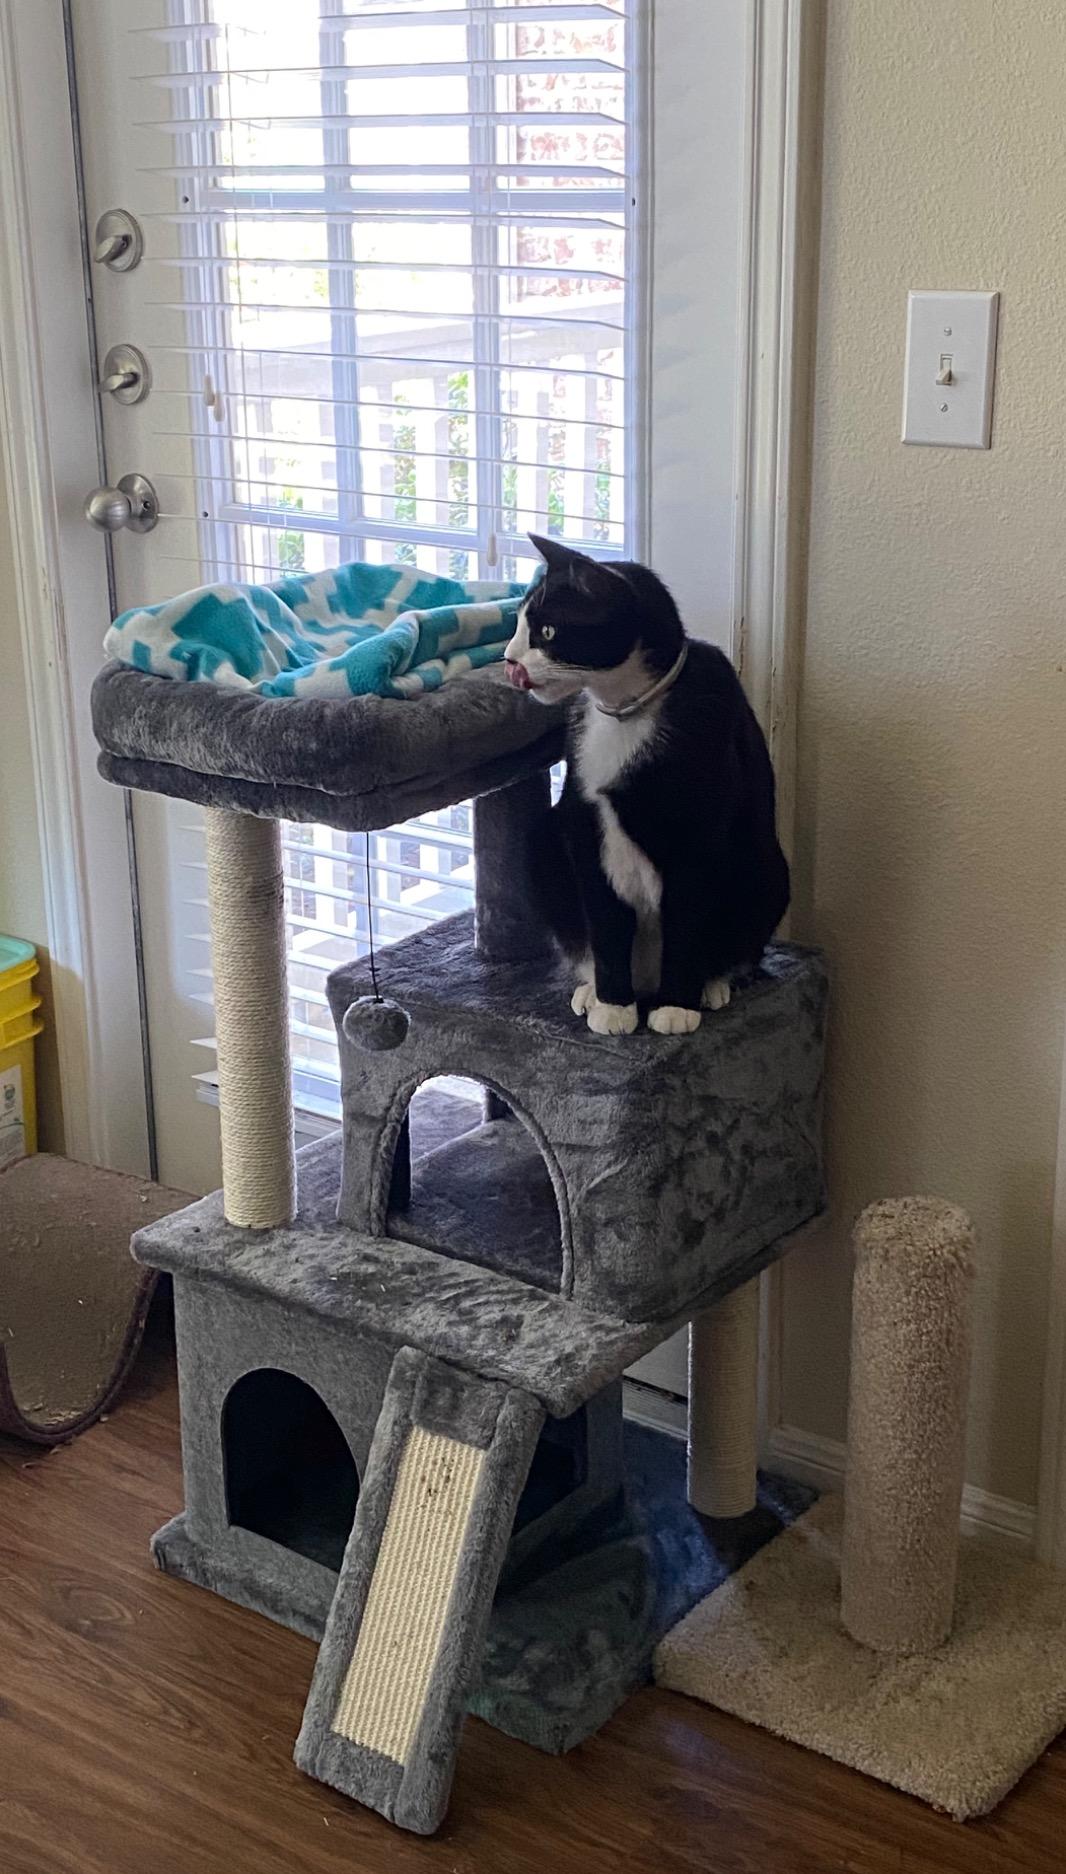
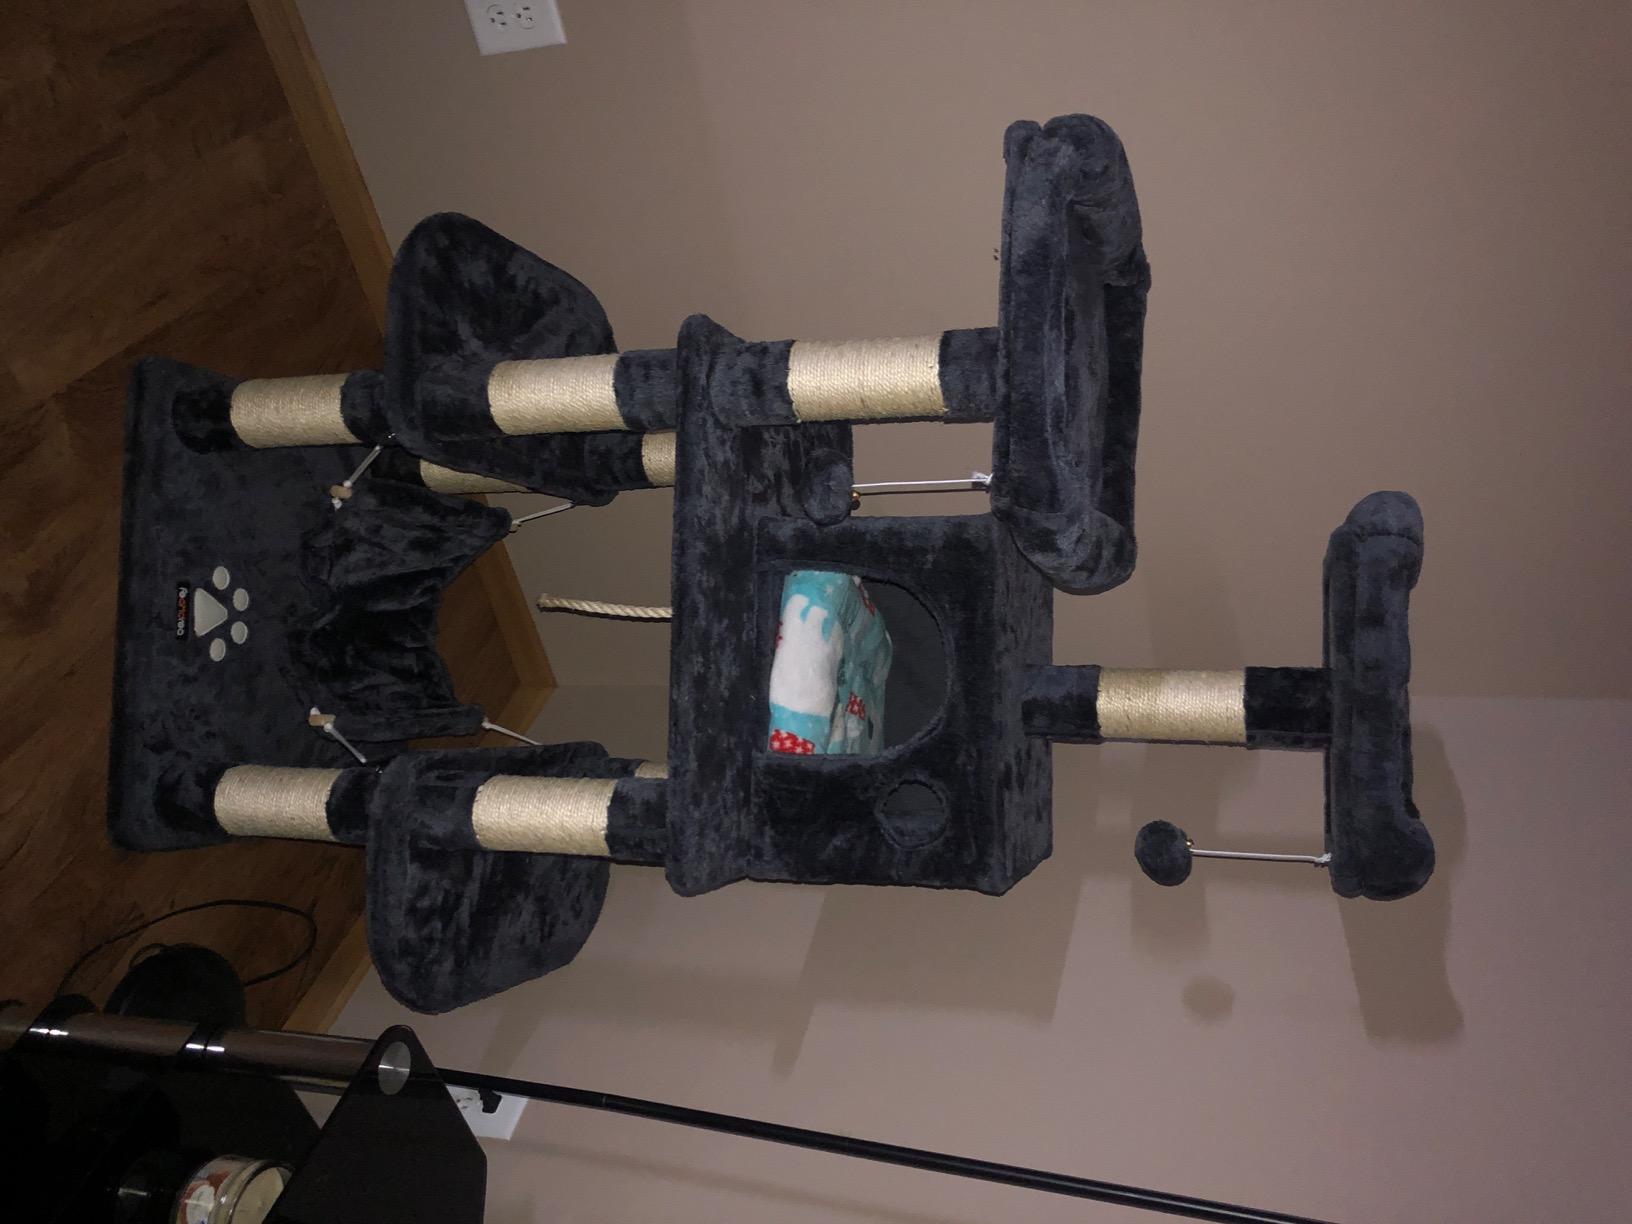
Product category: items_cat tree
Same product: no